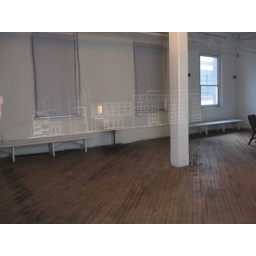
Some Rooms - Part I (Yours) detail. looking in at the shadow box and at the reflection in the dark glass